Lucille La Verne

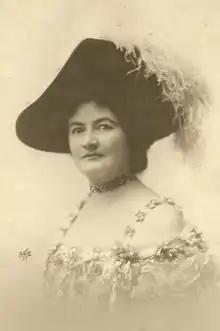
La Verne in 1915

Lucille La Verne Mitchum (November 7, 1872 – March 4, 1945) was an American actress known for her appearances in early sound films, as well as for her triumphs on the American stage. She is most widely remembered as the voice of the first Disney villain, the Evil Queen in "Snow White and the Seven Dwarfs" (1937), Walt Disney's first full-length animated feature film, serving as her final film role.